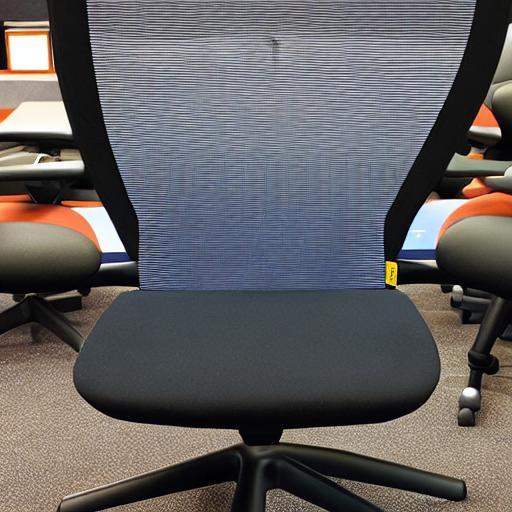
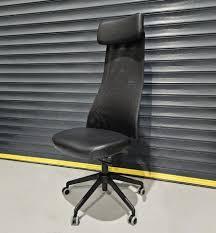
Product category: items_chair
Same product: no